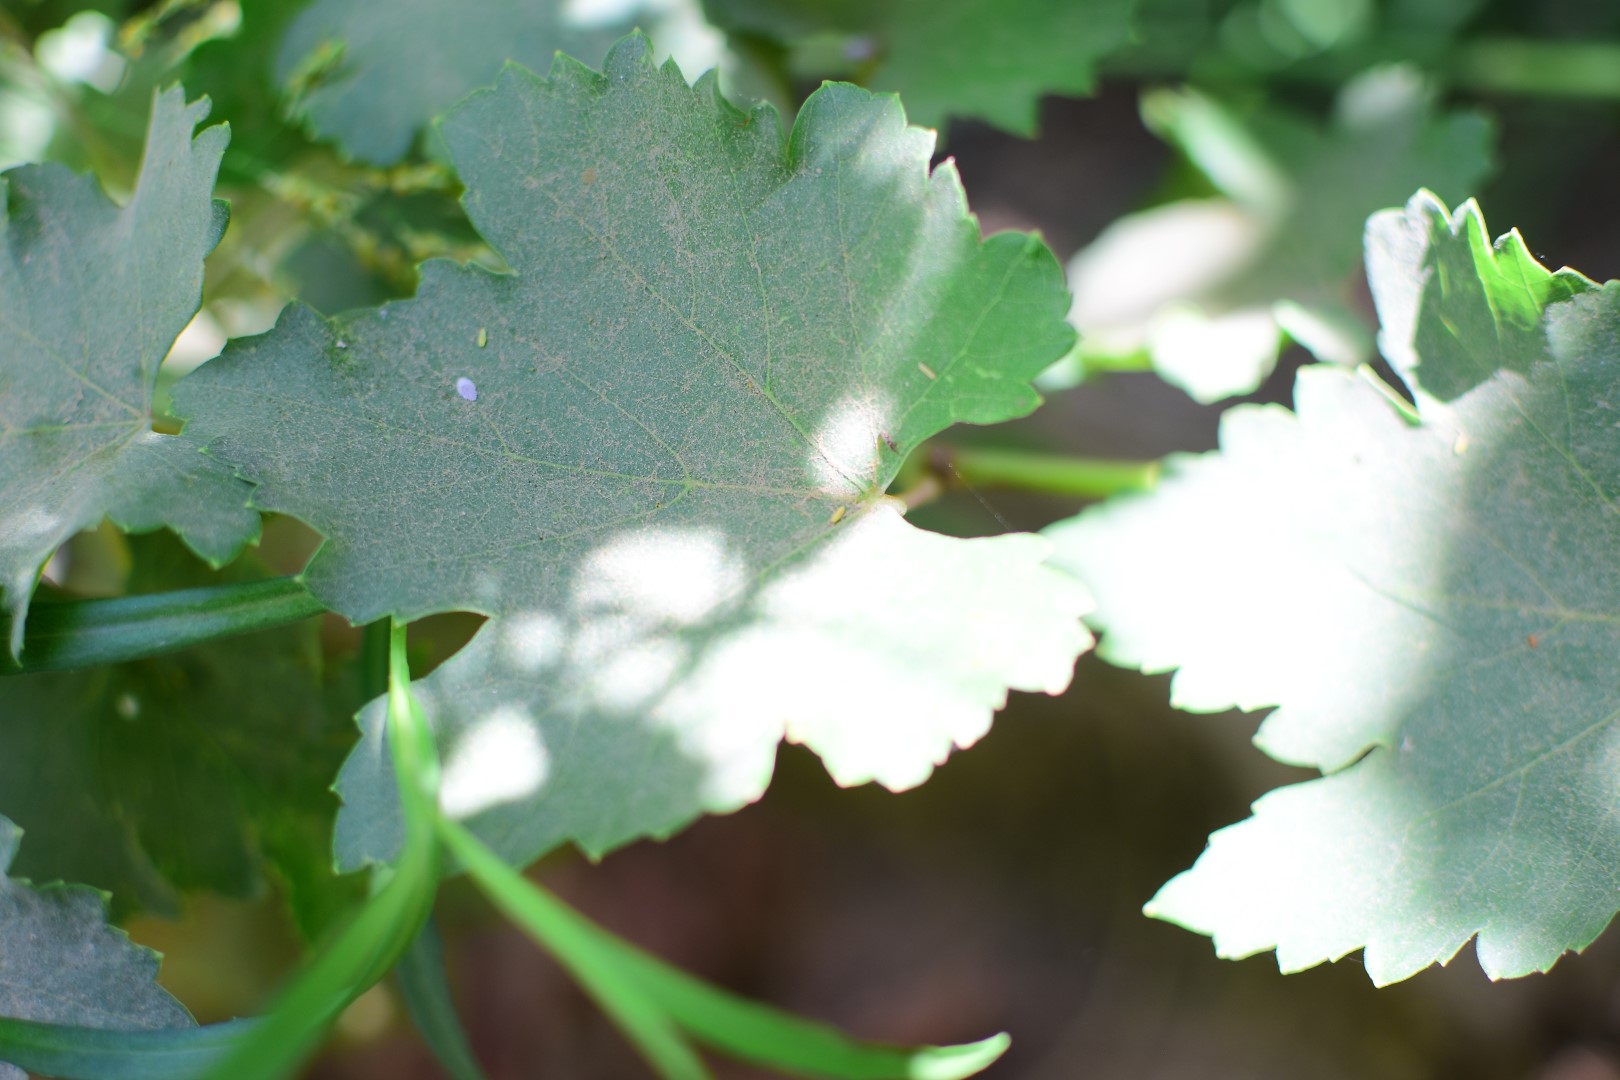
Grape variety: Frinsi